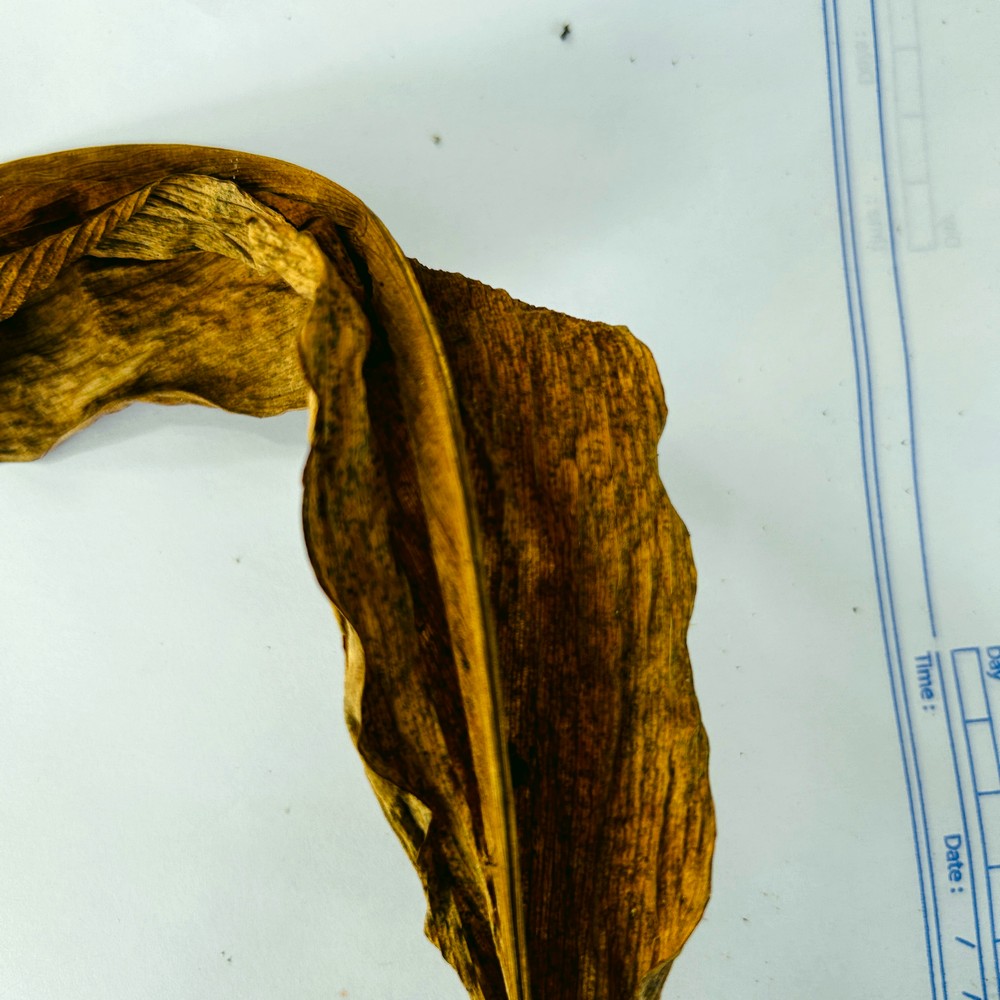
Label: Dry Leaf